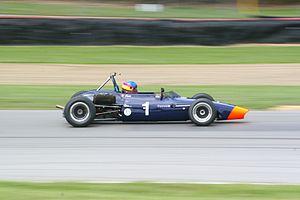
Chevron Cars Ltd est un constructeur britannique de voitures de sport fondé en 1965 par Derek Bennett et basé originellement à Bolton dans le Lancashire. En 1978, à la mort de son fondateur, l'entreprise a continué à produire ses anciens modèles. Une nouvelle société, Chevron Racing Cars Ltd est née en 2005 pour concevoir de nouveaux modèles de grand tourisme.